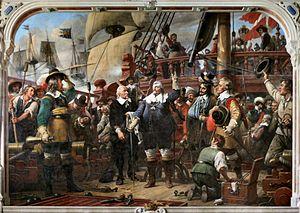
La cathédrale de Roskilde est un des monuments historiques les plus importants au Danemark. Nécropole royale depuis des siècles, elle est étroitement liée à l'histoire du pays et contient 800 ans d'architecture ecclésiastique.